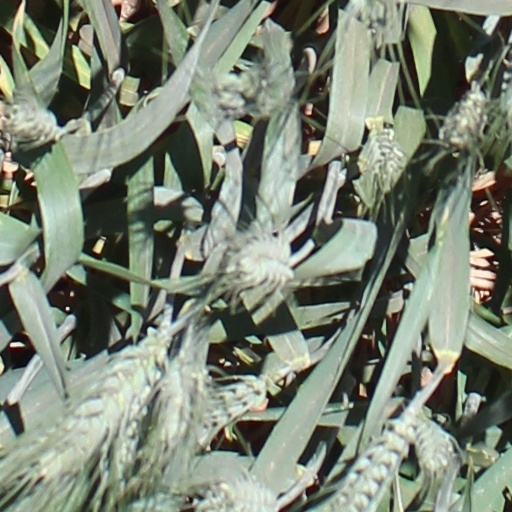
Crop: wheat